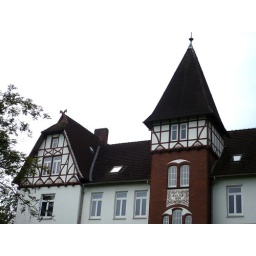
12 August 2007. This 1904 building in (or near) Schleswig-Holstein has nifty details like horse head shaped beams.